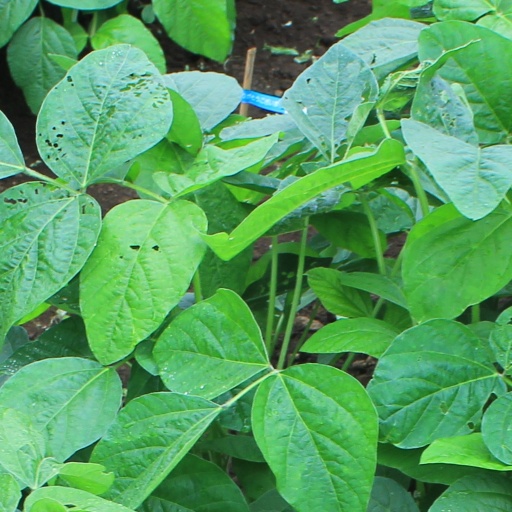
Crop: soybean